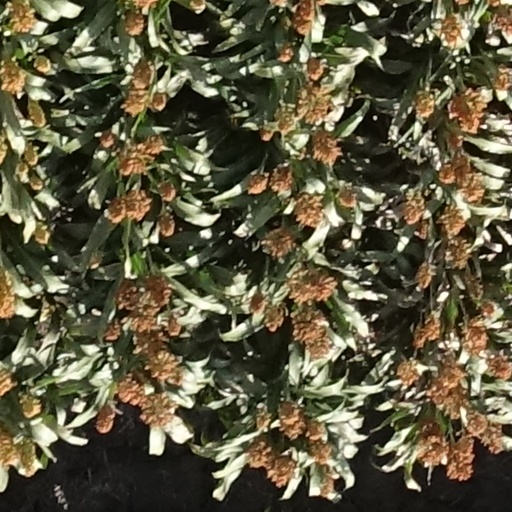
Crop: sorghum